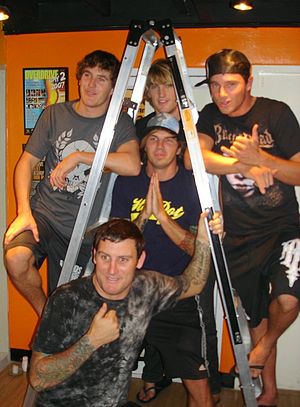
Parkway Drive
Parkway Drive er et australsk metalcore band fra Byron Bay, New South Wales, dannet i 2003. I 2018 har Parkway Drive udgivet seks fulde album, to dvd'er, et split album og én bog, Ten Years of Parkway Drive. Bandets seneste fire albums har nået top 10 af de australske ARIA Charts, med Ire som nummer 1 i oktober 2015.